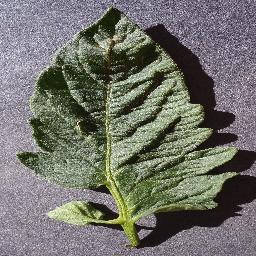
Label: Tomato___healthy